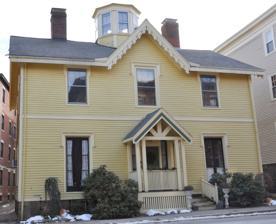
Building: Thomas Aspinwall Davis House
Country: United States of America
Year built: 1844
Historic house in Massachusetts, United States United States historic place Thomas Aspinwall Davis House U.S. National Register of Historic Places Location 29 Linden Place, Brookline, Massachusetts Coordinates 42°20′6″N 71°7′2.12″W / 42.33500°N 71.1172556°W / 42.33500; -71.1172556 Area less than one acre Built 1844 Architectural style Gothic Revival MPS Brookline MRA NRHP reference No. 85003260 Added to NRHP October 17, 1985 The Thomas Aspinwall Davis House is a historic house at 29 Linden Place in Brookline, Massachusetts . The house was built in 1844, by Thomas Aspinwall Davis , later a mayor of Boston , and is one of the earliest buildings to survive from his Linden Park project, the first residential subdivision in Brookline. The house was listed on the National Register of Historic Places in 1985. Description and history The Thomas Aspinwall Davis House stands in Brookline's Linden Park residential neighborhood, east of Brookline Village , on the south side of Linden Place nearly opposite Linden Square . It is a 2 + 1 ⁄ 2 -story wood-frame structure, with a gabled roof and clapboarded exterior. The house is predominantly Italianate in style, with three bays across, hooded front windows, and a cupola.  The central front gable is decorated with Gothic bargeboard, and the building supposedly had a more ornately decorated porch before its move in 1903. The Davis family had for a long time been landowners in this area of Brookline. In 1843, Thomas Aspinwall Davis took the area surrounding what is now Linden Park and Linden Square , and worked with landscape designer Alexander Wadsworth to lay out the two small parks and house lots. The house lots, auctioned in 1843 and 1844, became Brookline's first residential subdivision. Davis built this house in 1843, originally facing Linden Park. It was moved in 1903 to its present orientation facing Linden Place. See also National Register of Historic Places listings in Brookline, Massachusetts References